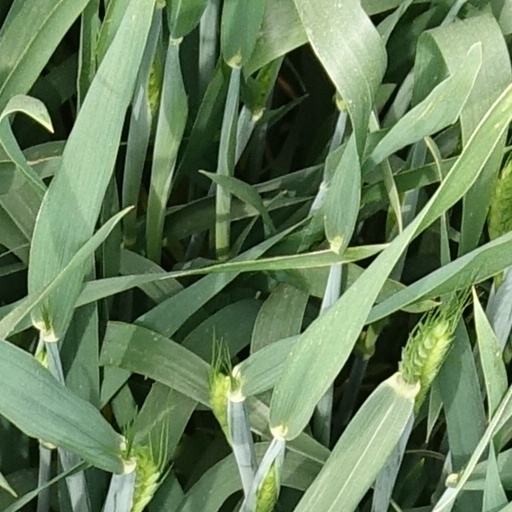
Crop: wheat